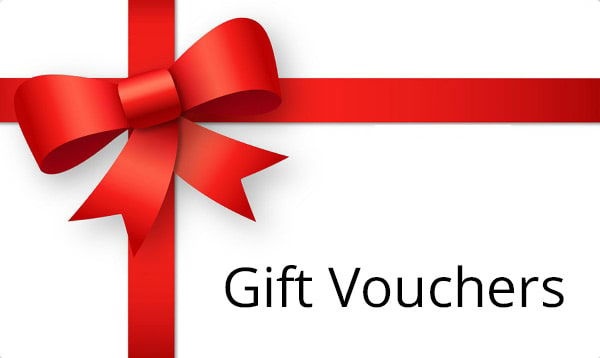
Physical Gift Voucher €50
For in-store use only
Brand: MacCarthys
Category: Gift Cards